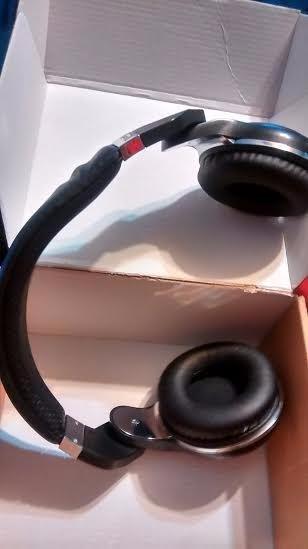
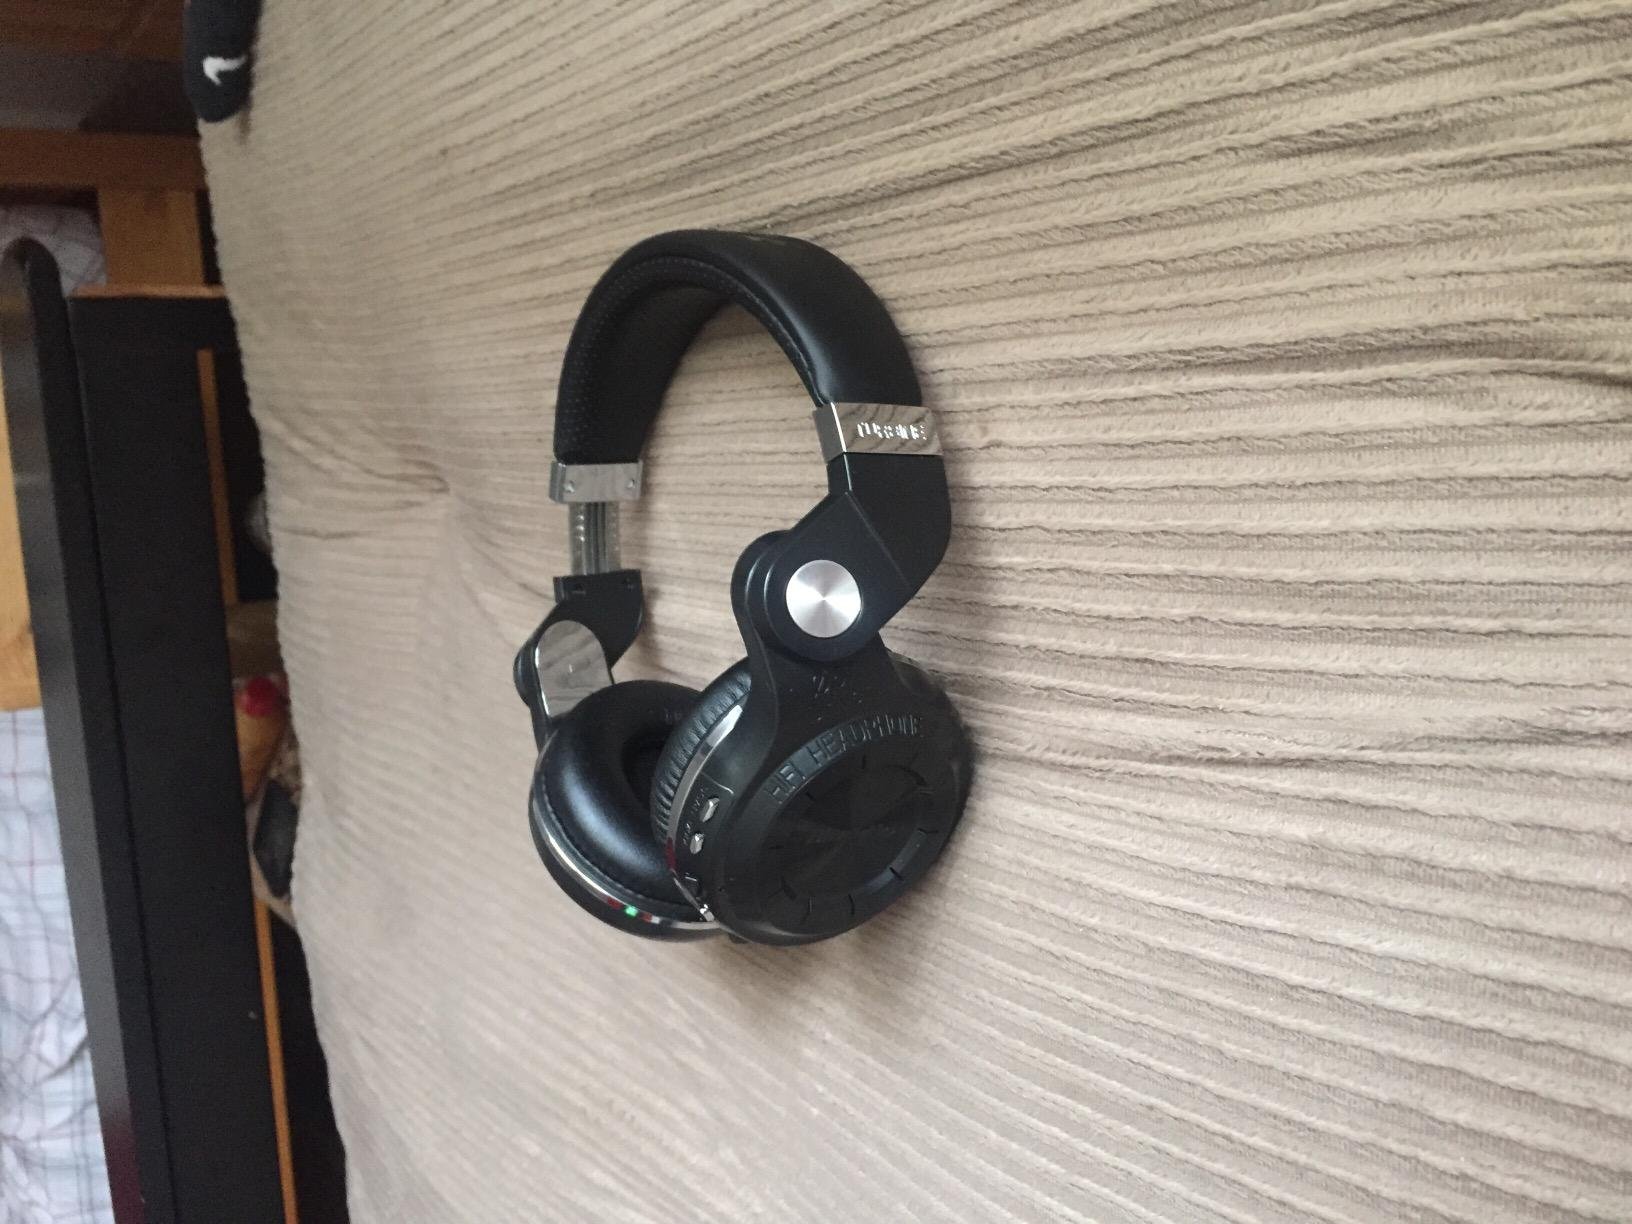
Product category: headphones
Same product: yes